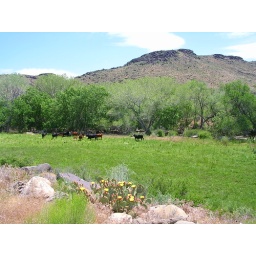
The cactus blooms next to a cow pasture in Utah